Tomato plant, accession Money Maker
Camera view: tilt-top (135 deg); turntable rotation: 120 degrees
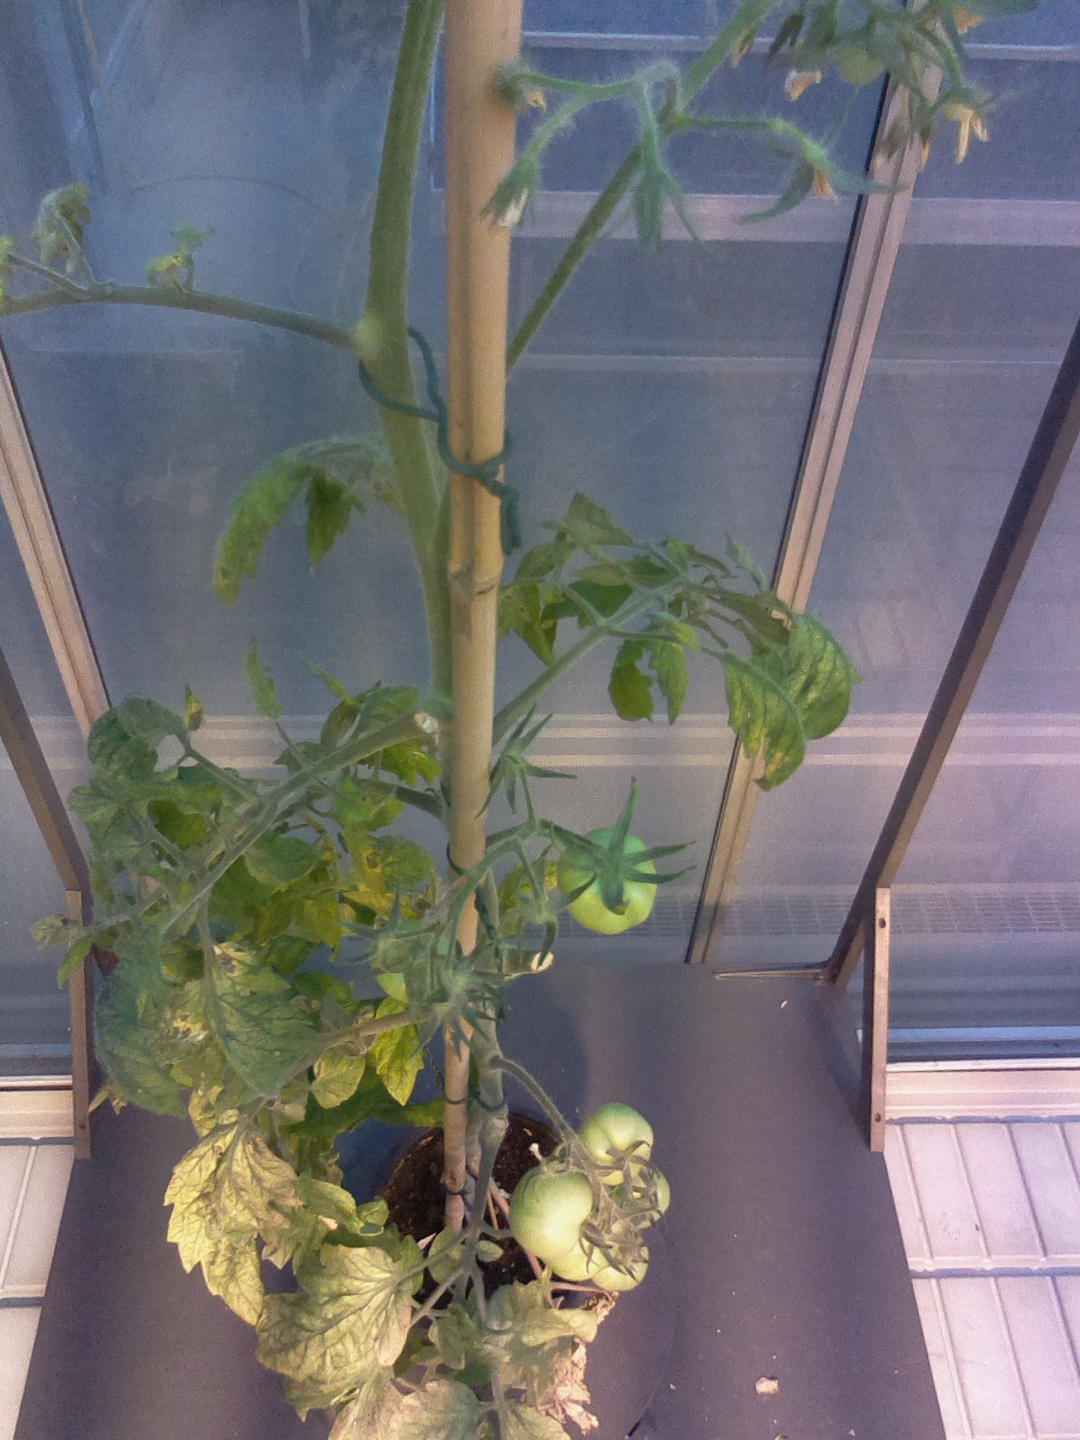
BBCH growth stage 79: 90% -100% of final fruit size